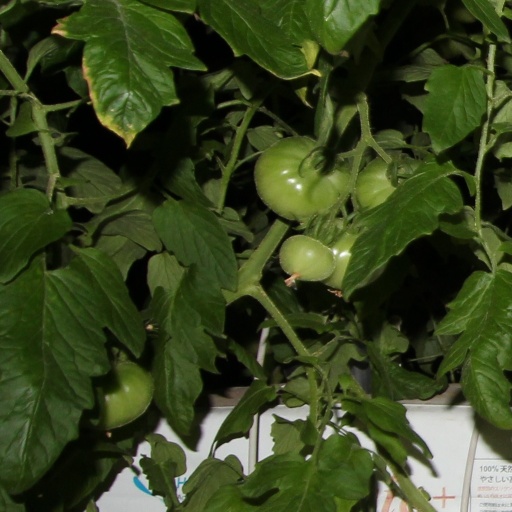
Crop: tomato